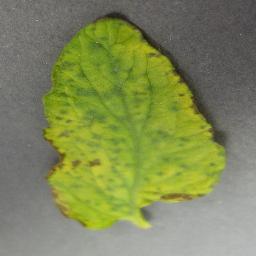
Label: Tomato___Tomato_Yellow_Leaf_Curl_Virus